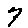
Label: 7